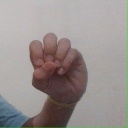
अक्षर: उ